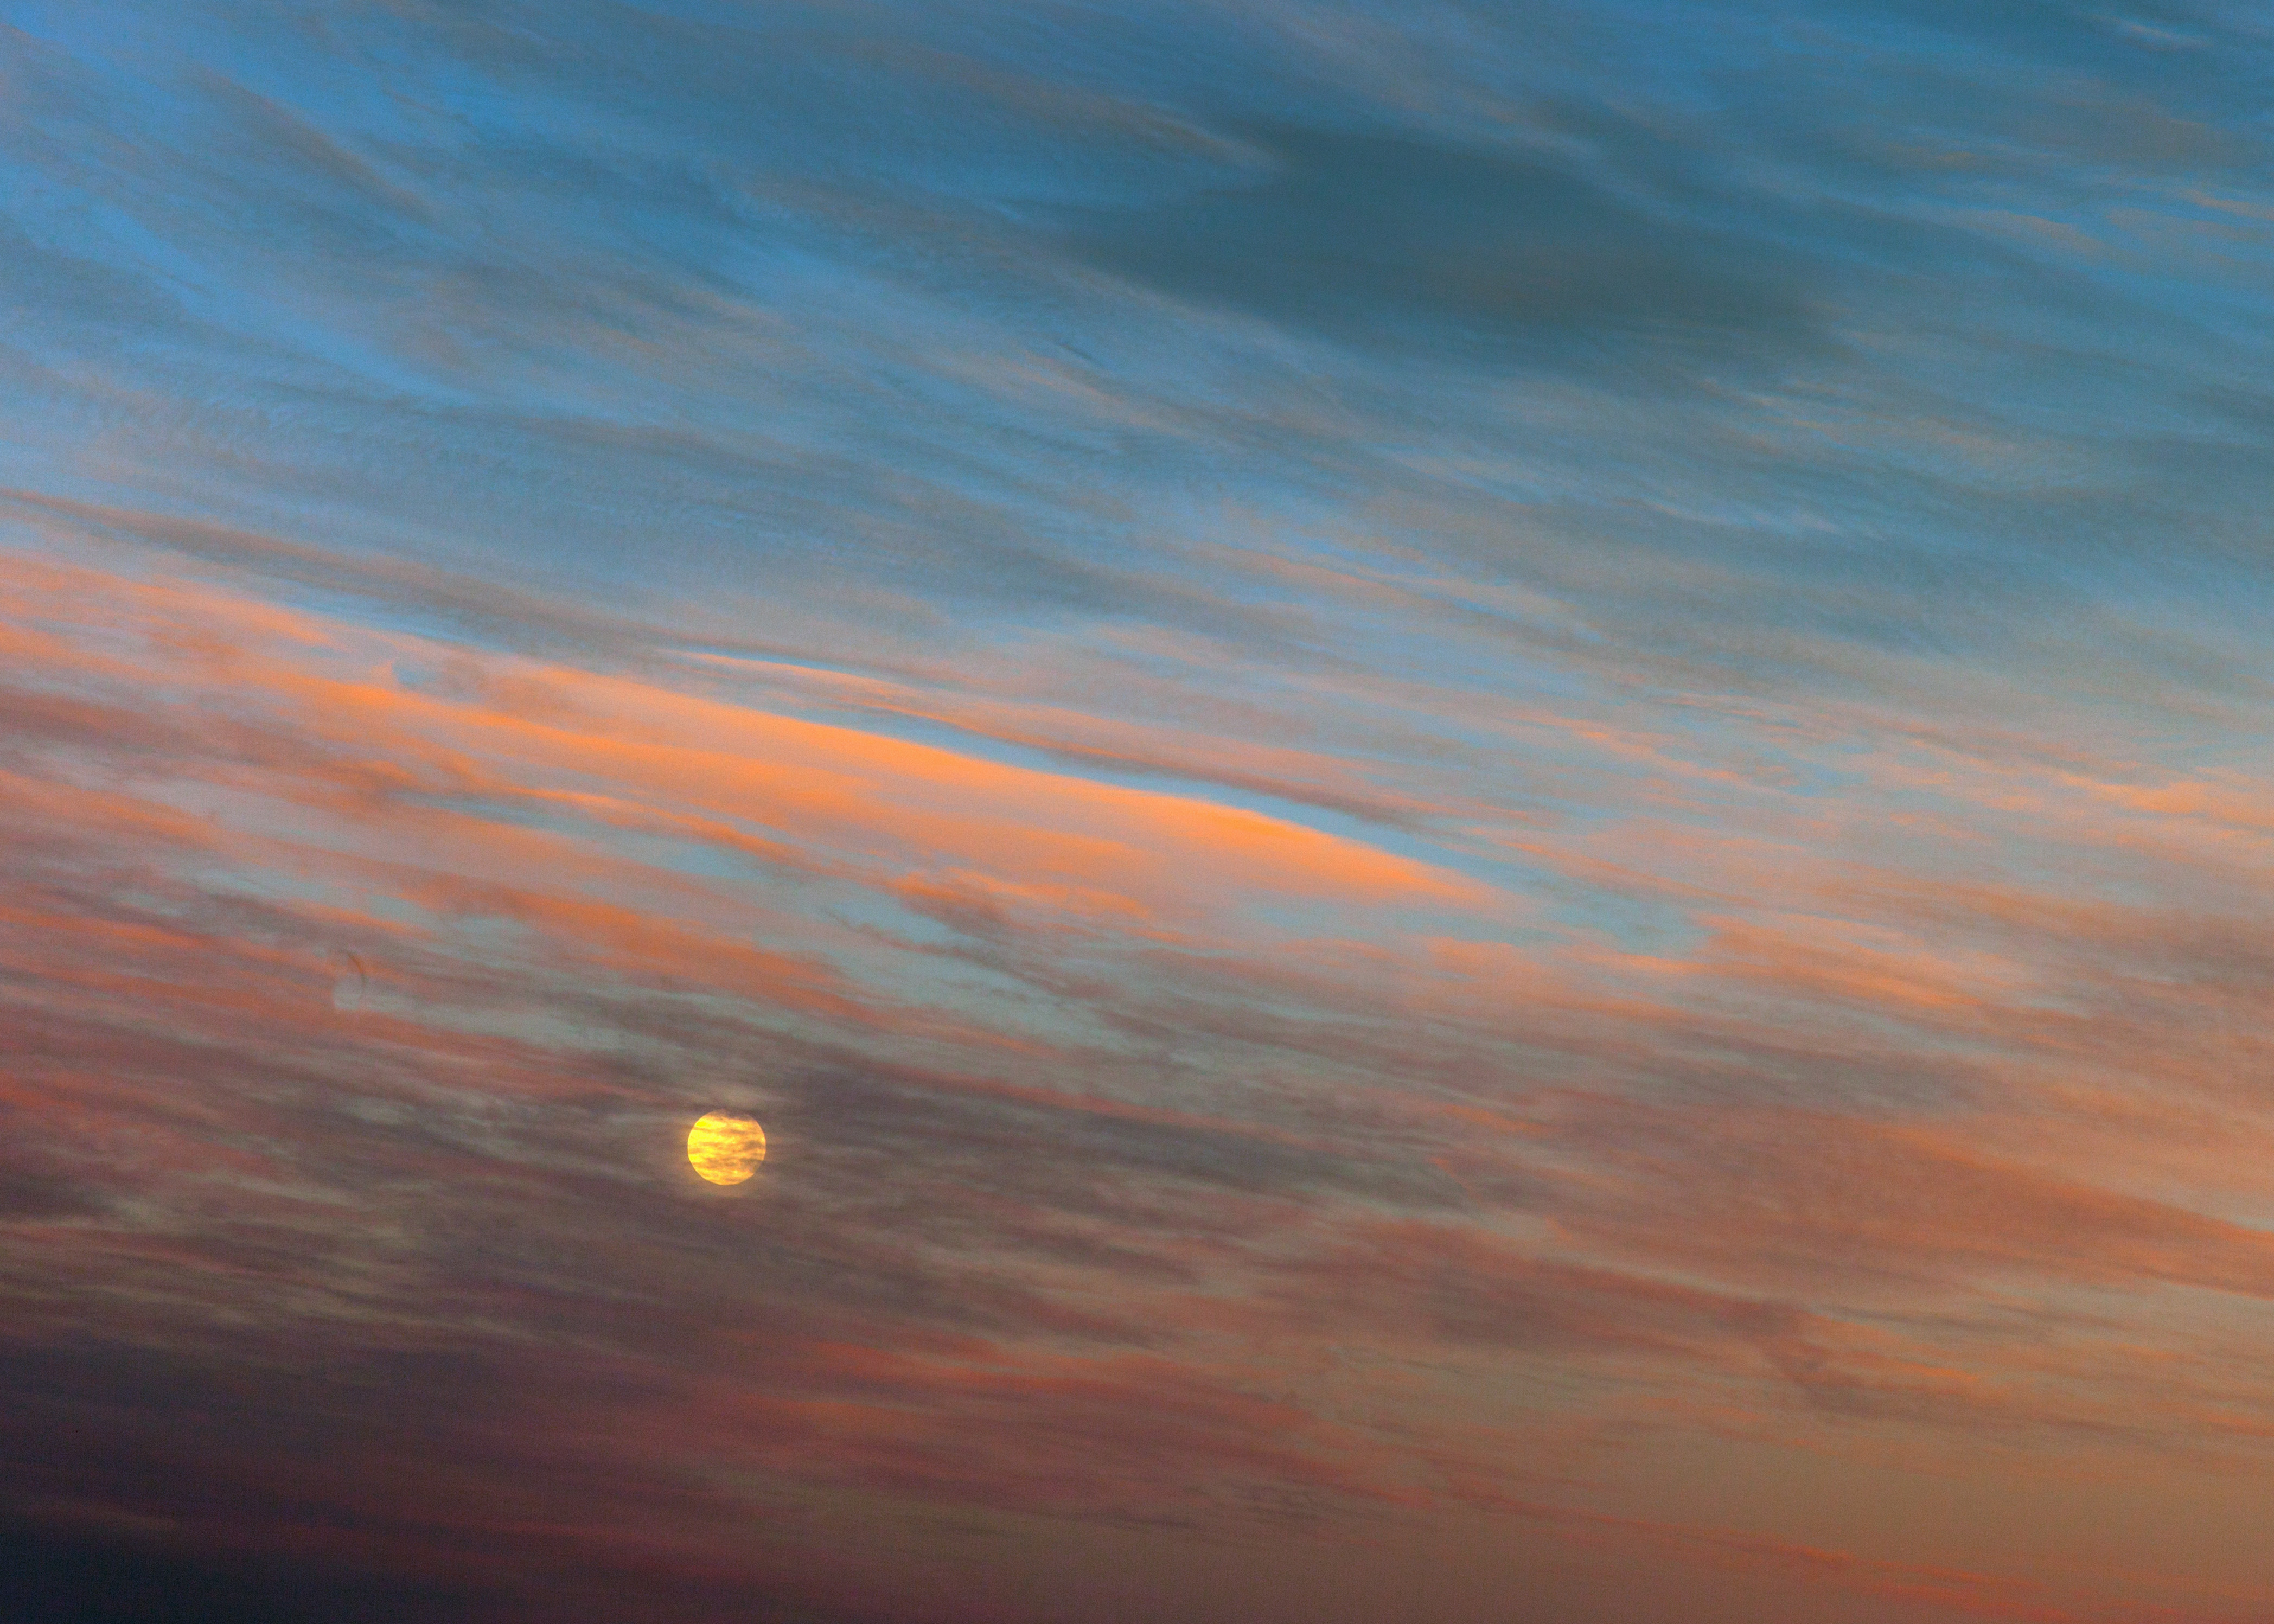
sea, horizon, cloud, sky, sun, sunrise, sunset, sunlight, morning, dawn, atmosphere, dusk, evening, moon, 2016, clouds, luna, 366, waxing, afterglow, 98, gibbous, meteorological phenomenon, atmosphere of earth, red sky at morning